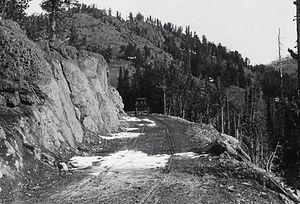
L'Homme au poing d'acier est le huitième album de la série de bande dessinée Blueberry de Jean-Michel Charlier et Jean Giraud. Il a d'abord été prépublié dans Pilote avant d’être publié en album en 1970. C'est le deuxième du cycle du cheval de fer.